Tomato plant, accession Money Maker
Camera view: vertical (180 deg); turntable rotation: 210 degrees
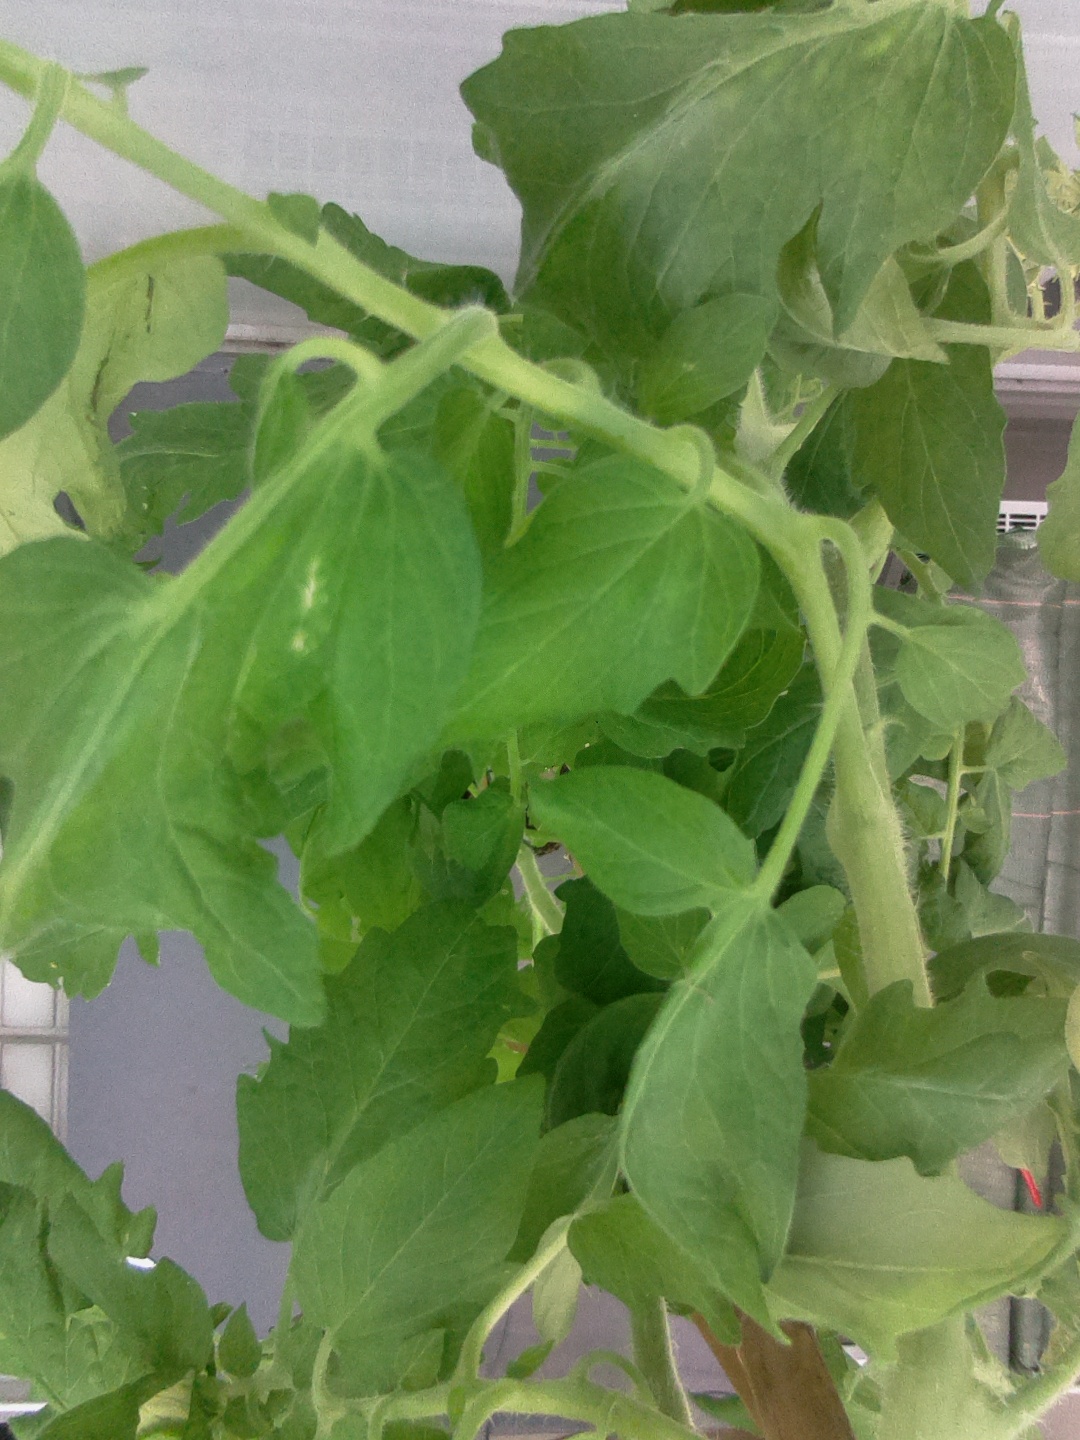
BBCH growth stage 71: 10%-20% of final fruit size